De Lacy

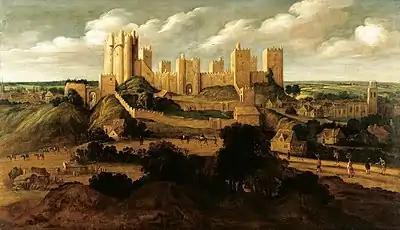
Pontefract Castle

de Lacy (Laci, Lacie, Lascy, Lacey, Lassey) is the surname of an old Norman family which originated from Lassy, Calvados. The family took part in the Norman Conquest of England and the later Norman invasion of Ireland. The name is first recorded for Hugh de Lacy (1020–1085). His sons, Walter and Ilbert, left Normandy and travelled to England with William the Conqueror. The awards of land by the Conqueror to the de Lacy sons led to two distinct branches of the family: the northern branch, centred on Blackburnshire and west Yorkshire was held by Ilbert's descendants; the southern branch of Marcher Lords, centred on Herefordshire and Shropshire, was held by Walter's descendants.